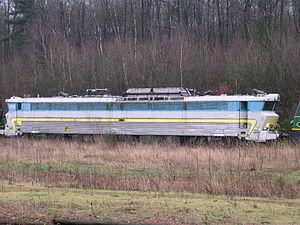
Liste du matériel roulant de la Société nationale des chemins de fer belges